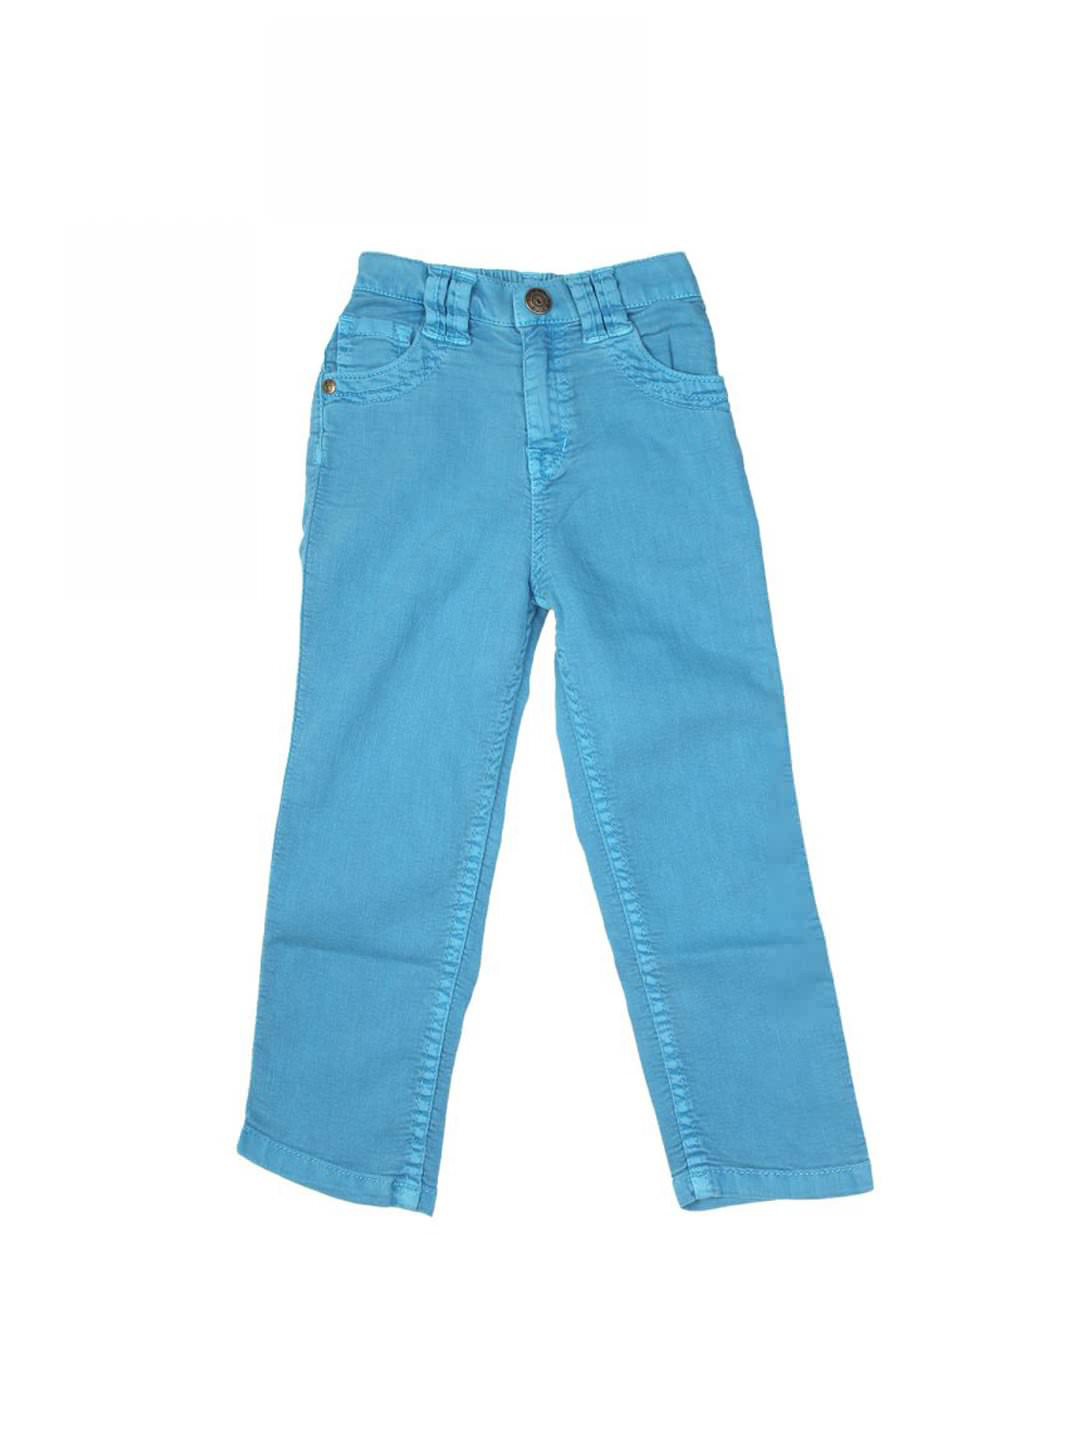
Gini and Jony Kids Unisex Blue Jeans
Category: Apparel / Bottomwear / Jeans
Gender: Unisex
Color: Blue
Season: Summer 2012
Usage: Casual